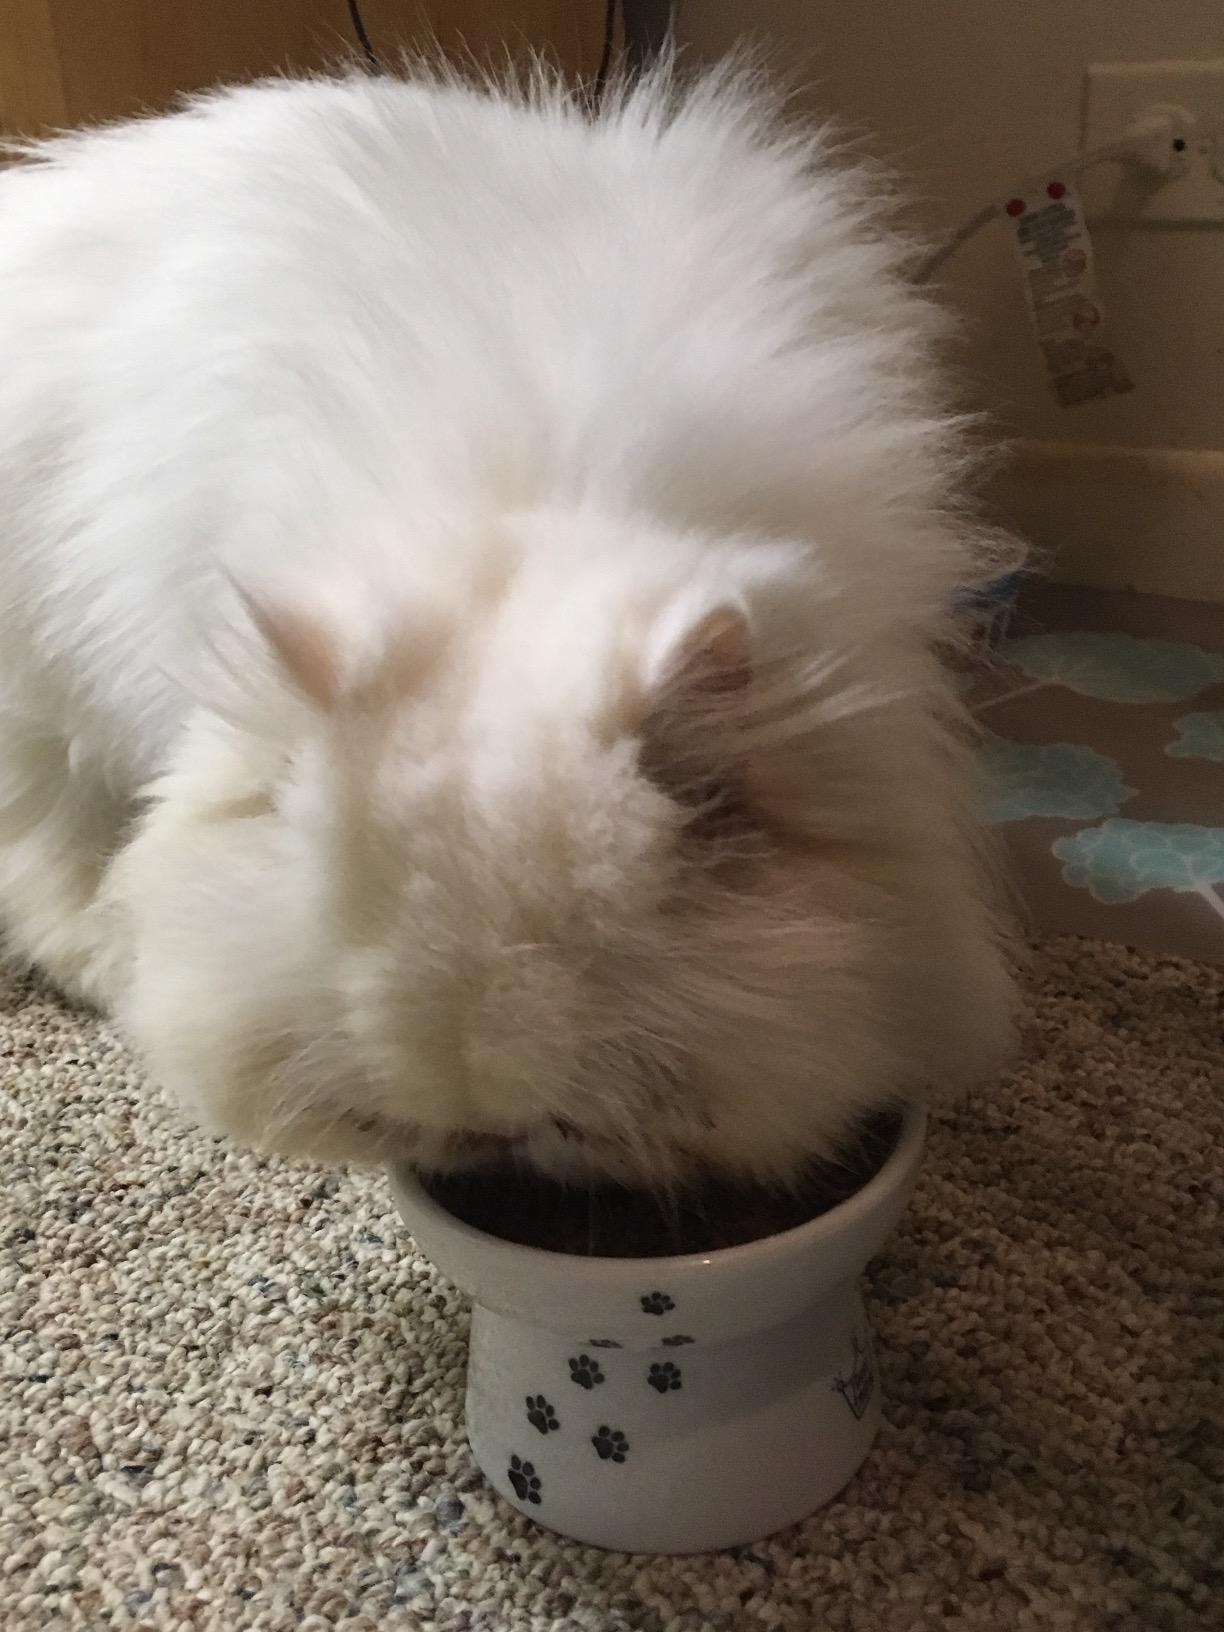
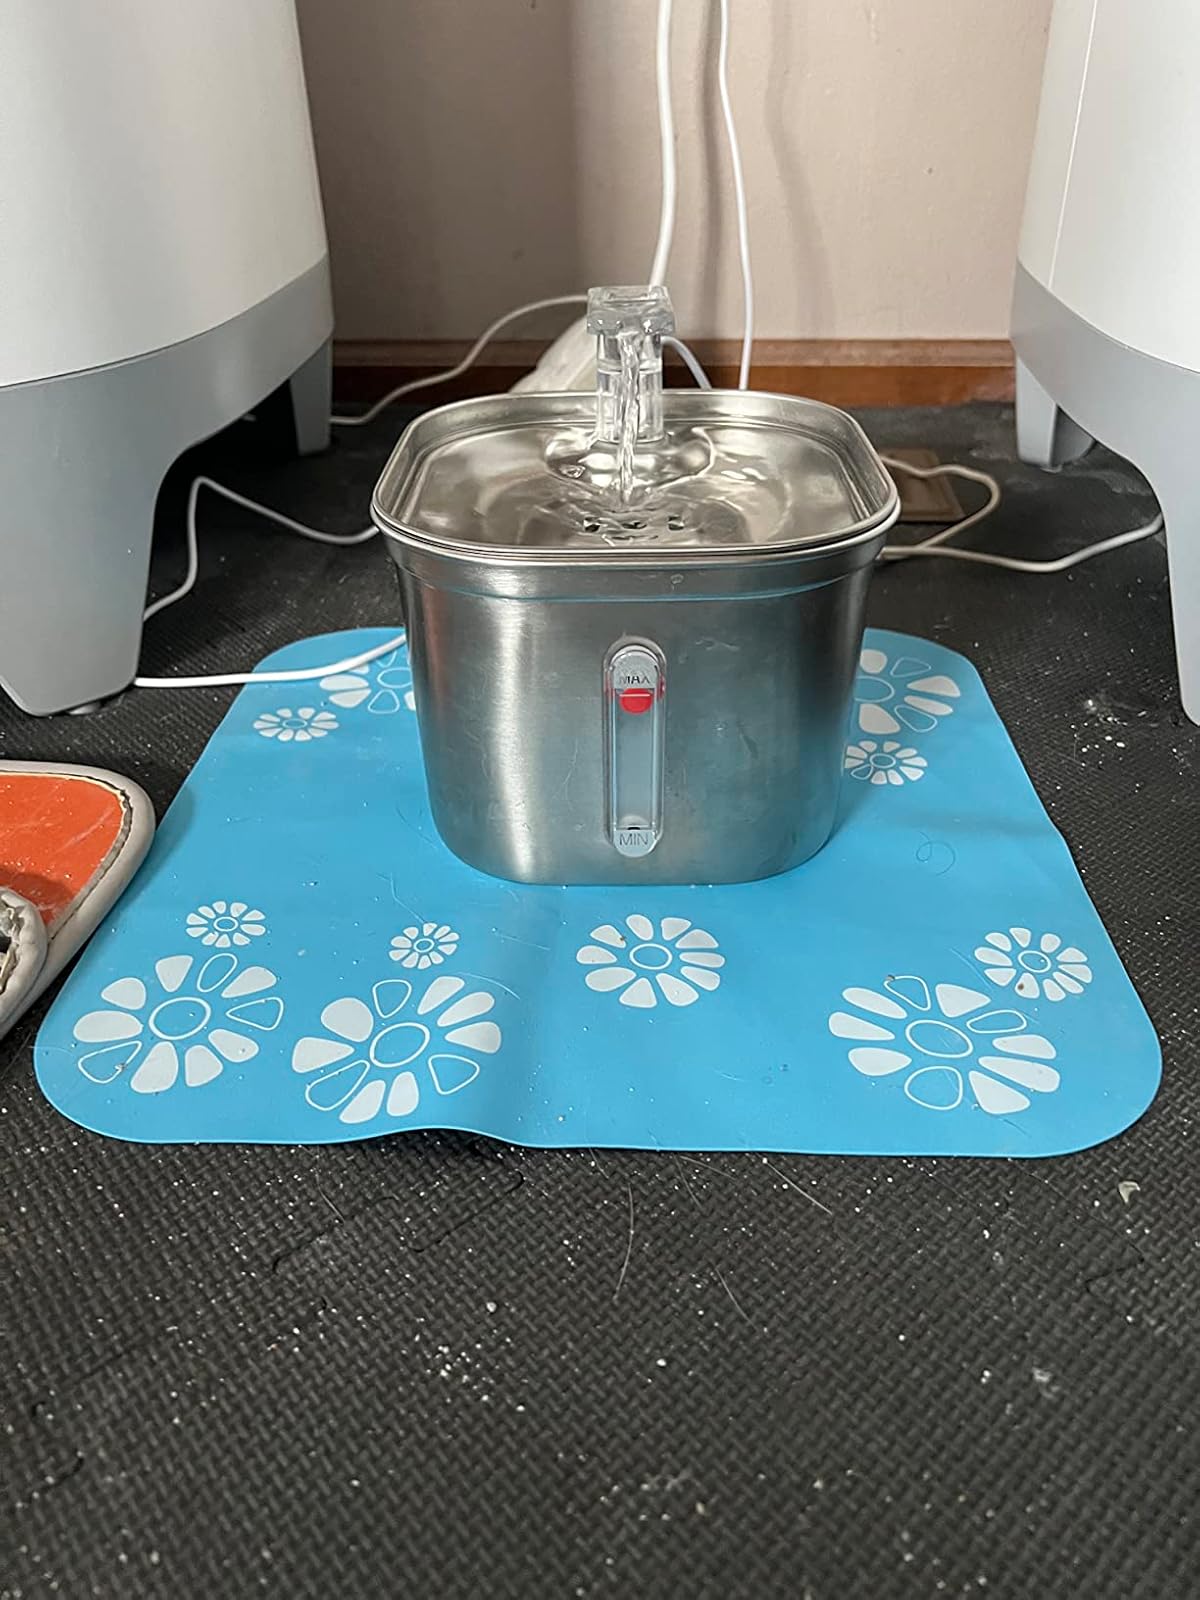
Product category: items_bowl
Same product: no